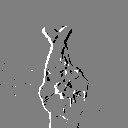
ASL letter: r